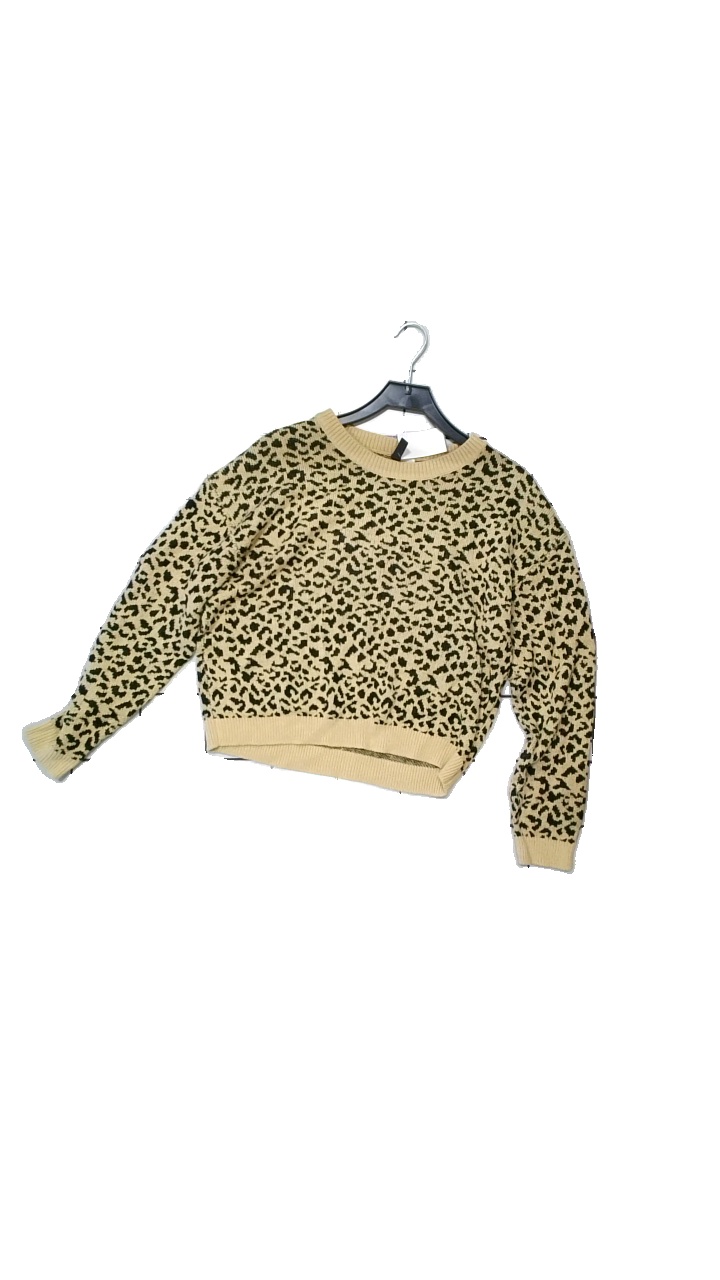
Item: Top (Ladies)
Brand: H&m
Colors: Black, Yellow
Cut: None
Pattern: Animal print
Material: -
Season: Autumn
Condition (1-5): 3
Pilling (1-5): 3
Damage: -
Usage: Reuse
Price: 50-100